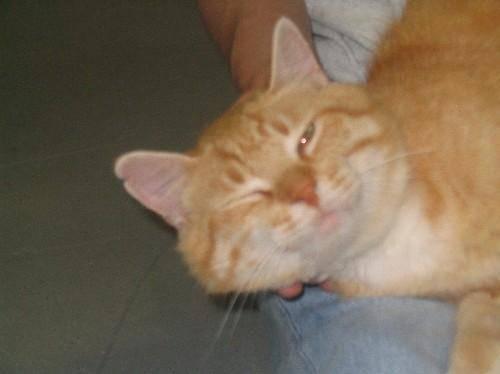
cat